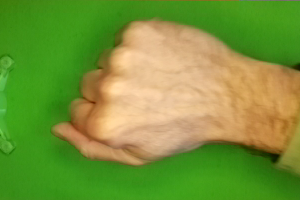
Label: rock